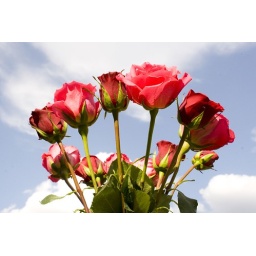
Roses beneath the partly cloudy but hot blue sky